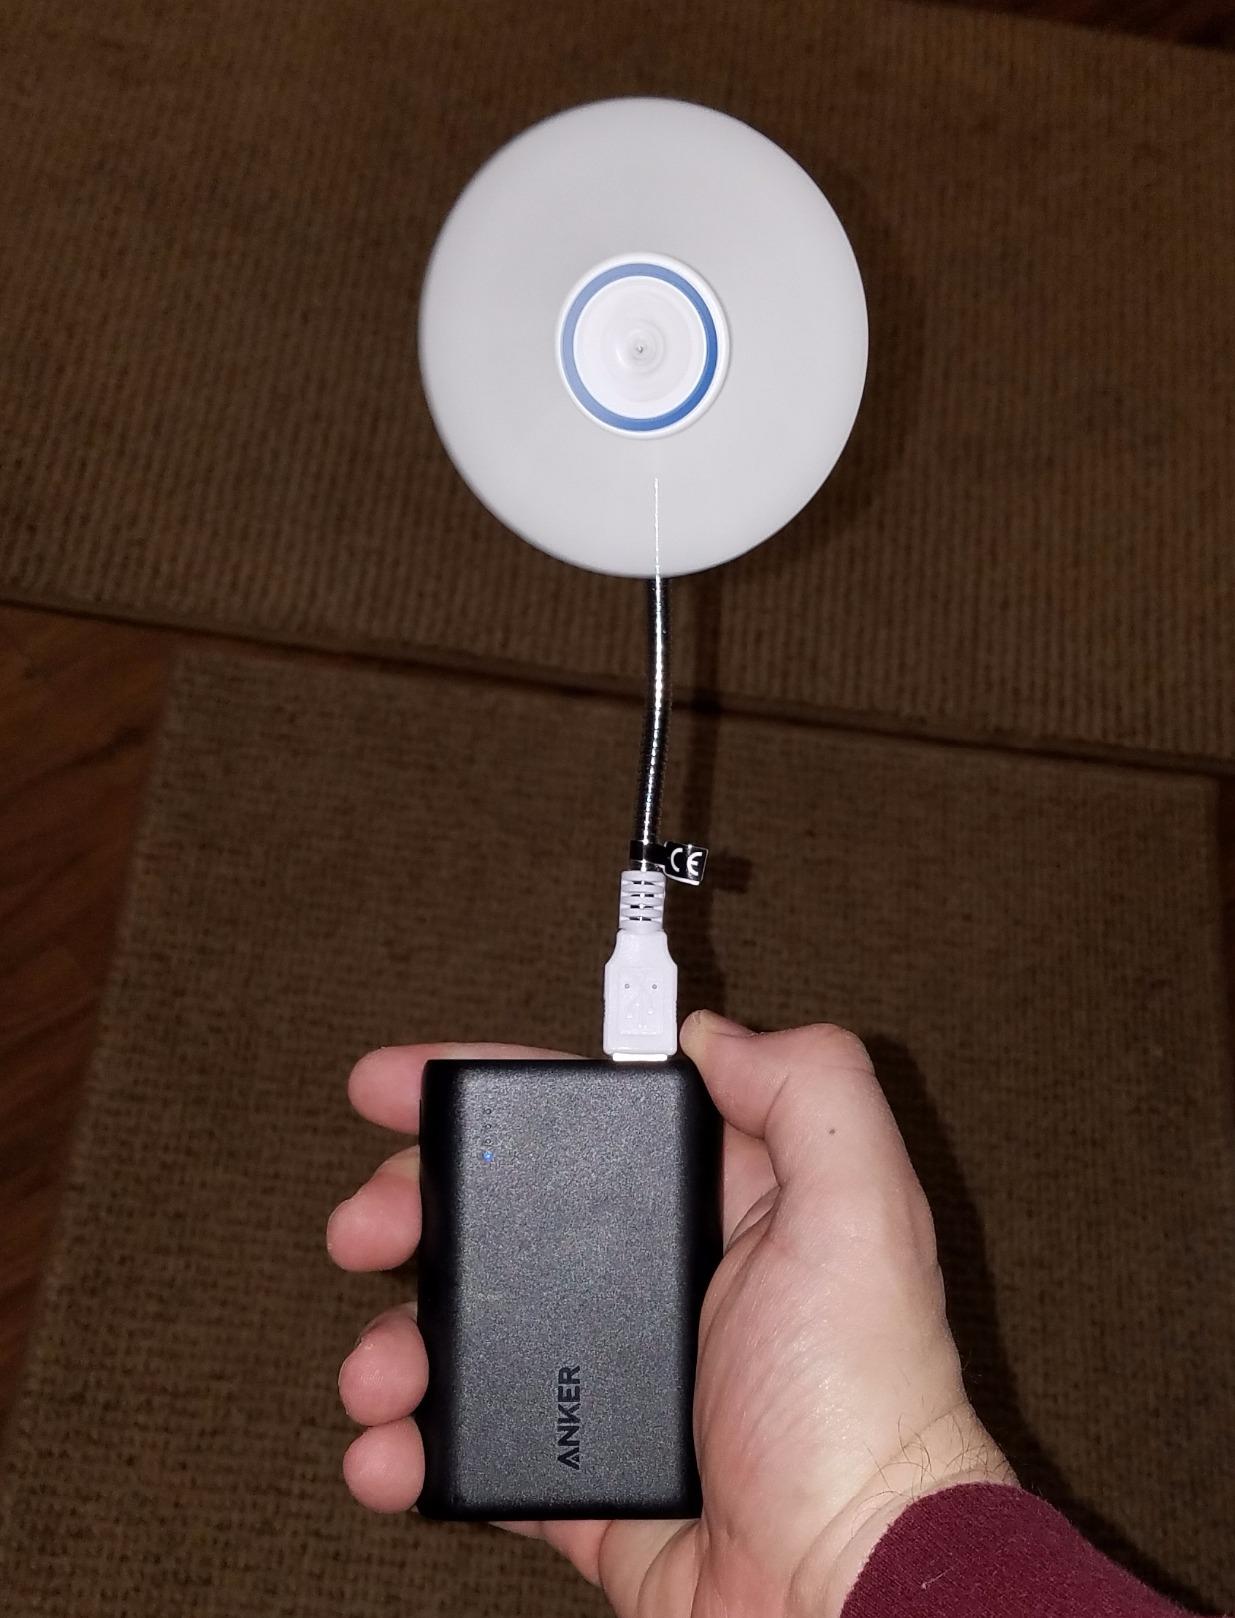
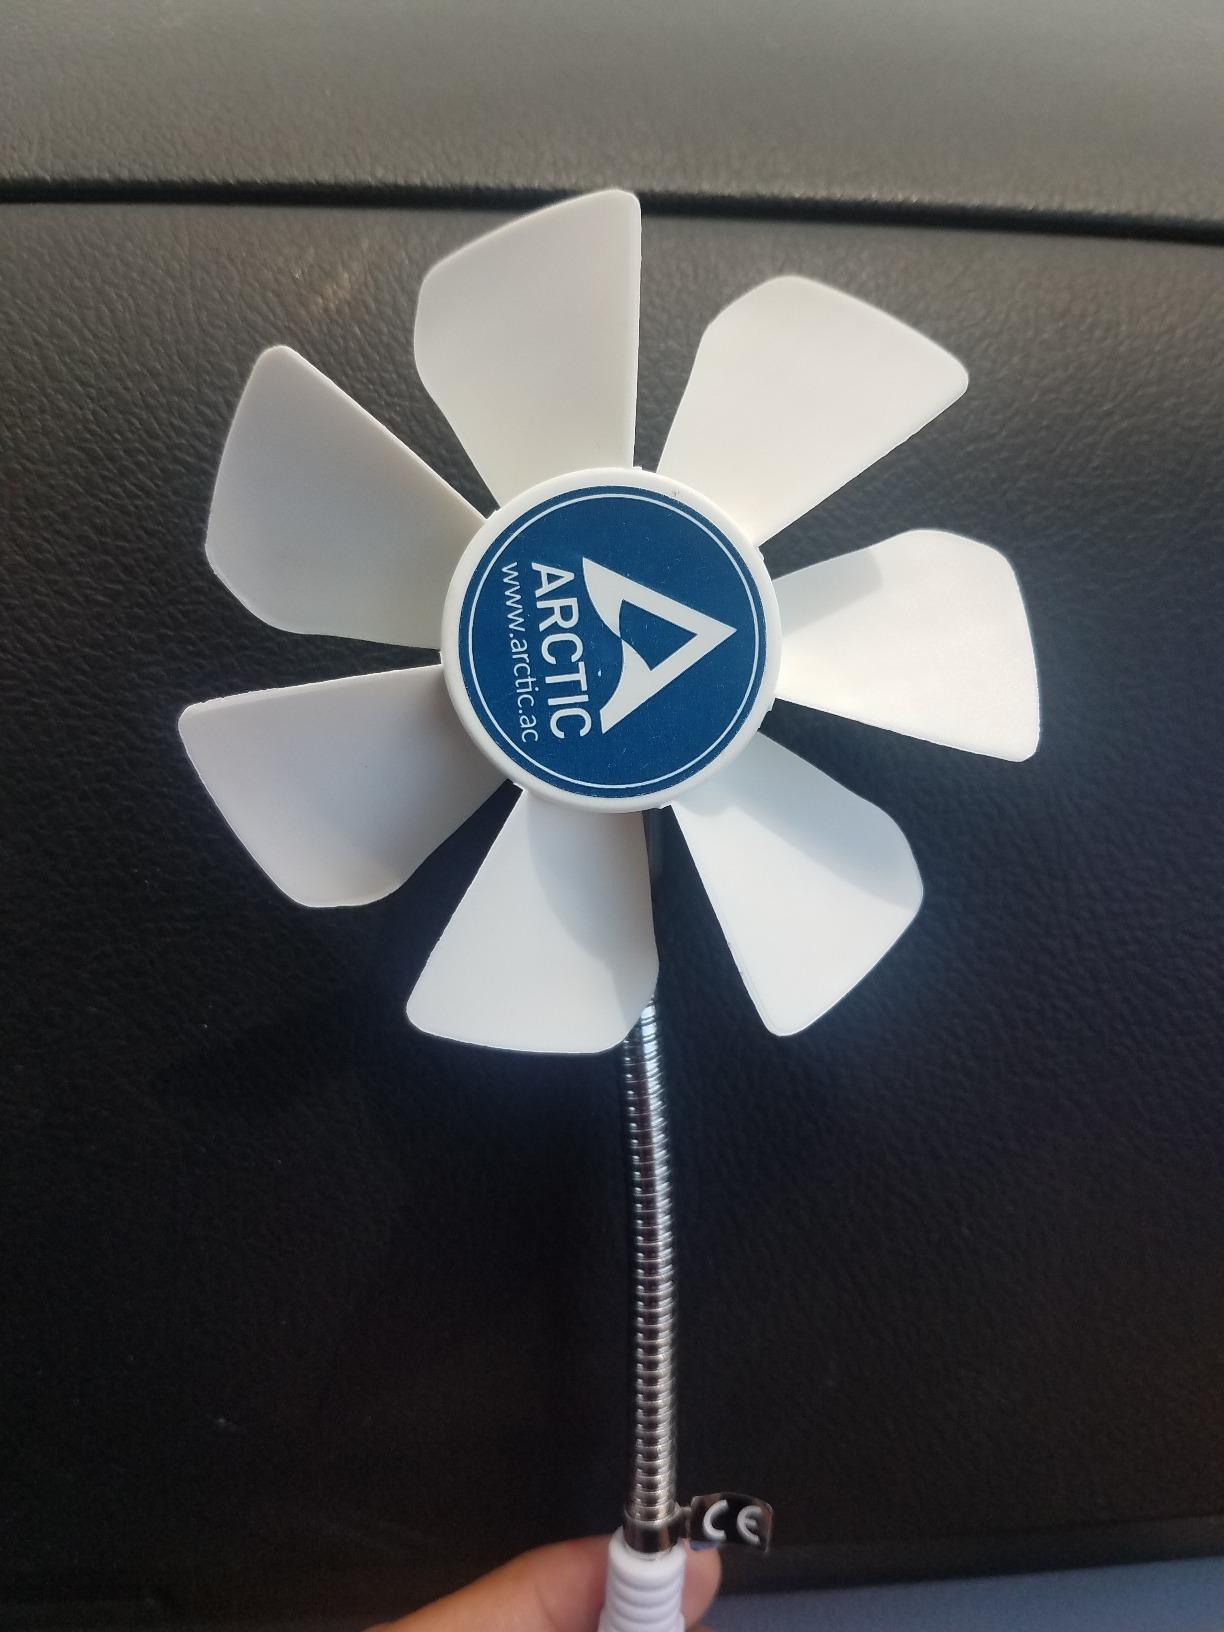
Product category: fan
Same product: yes